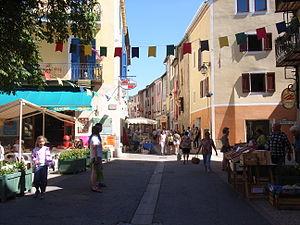
Marché à Saint-André-les-Alpes
Saint-André-les-Alpes est une commune française, située dans le département des Alpes-de-Haute-Provence en région Provence-Alpes-Côte d'Azur.